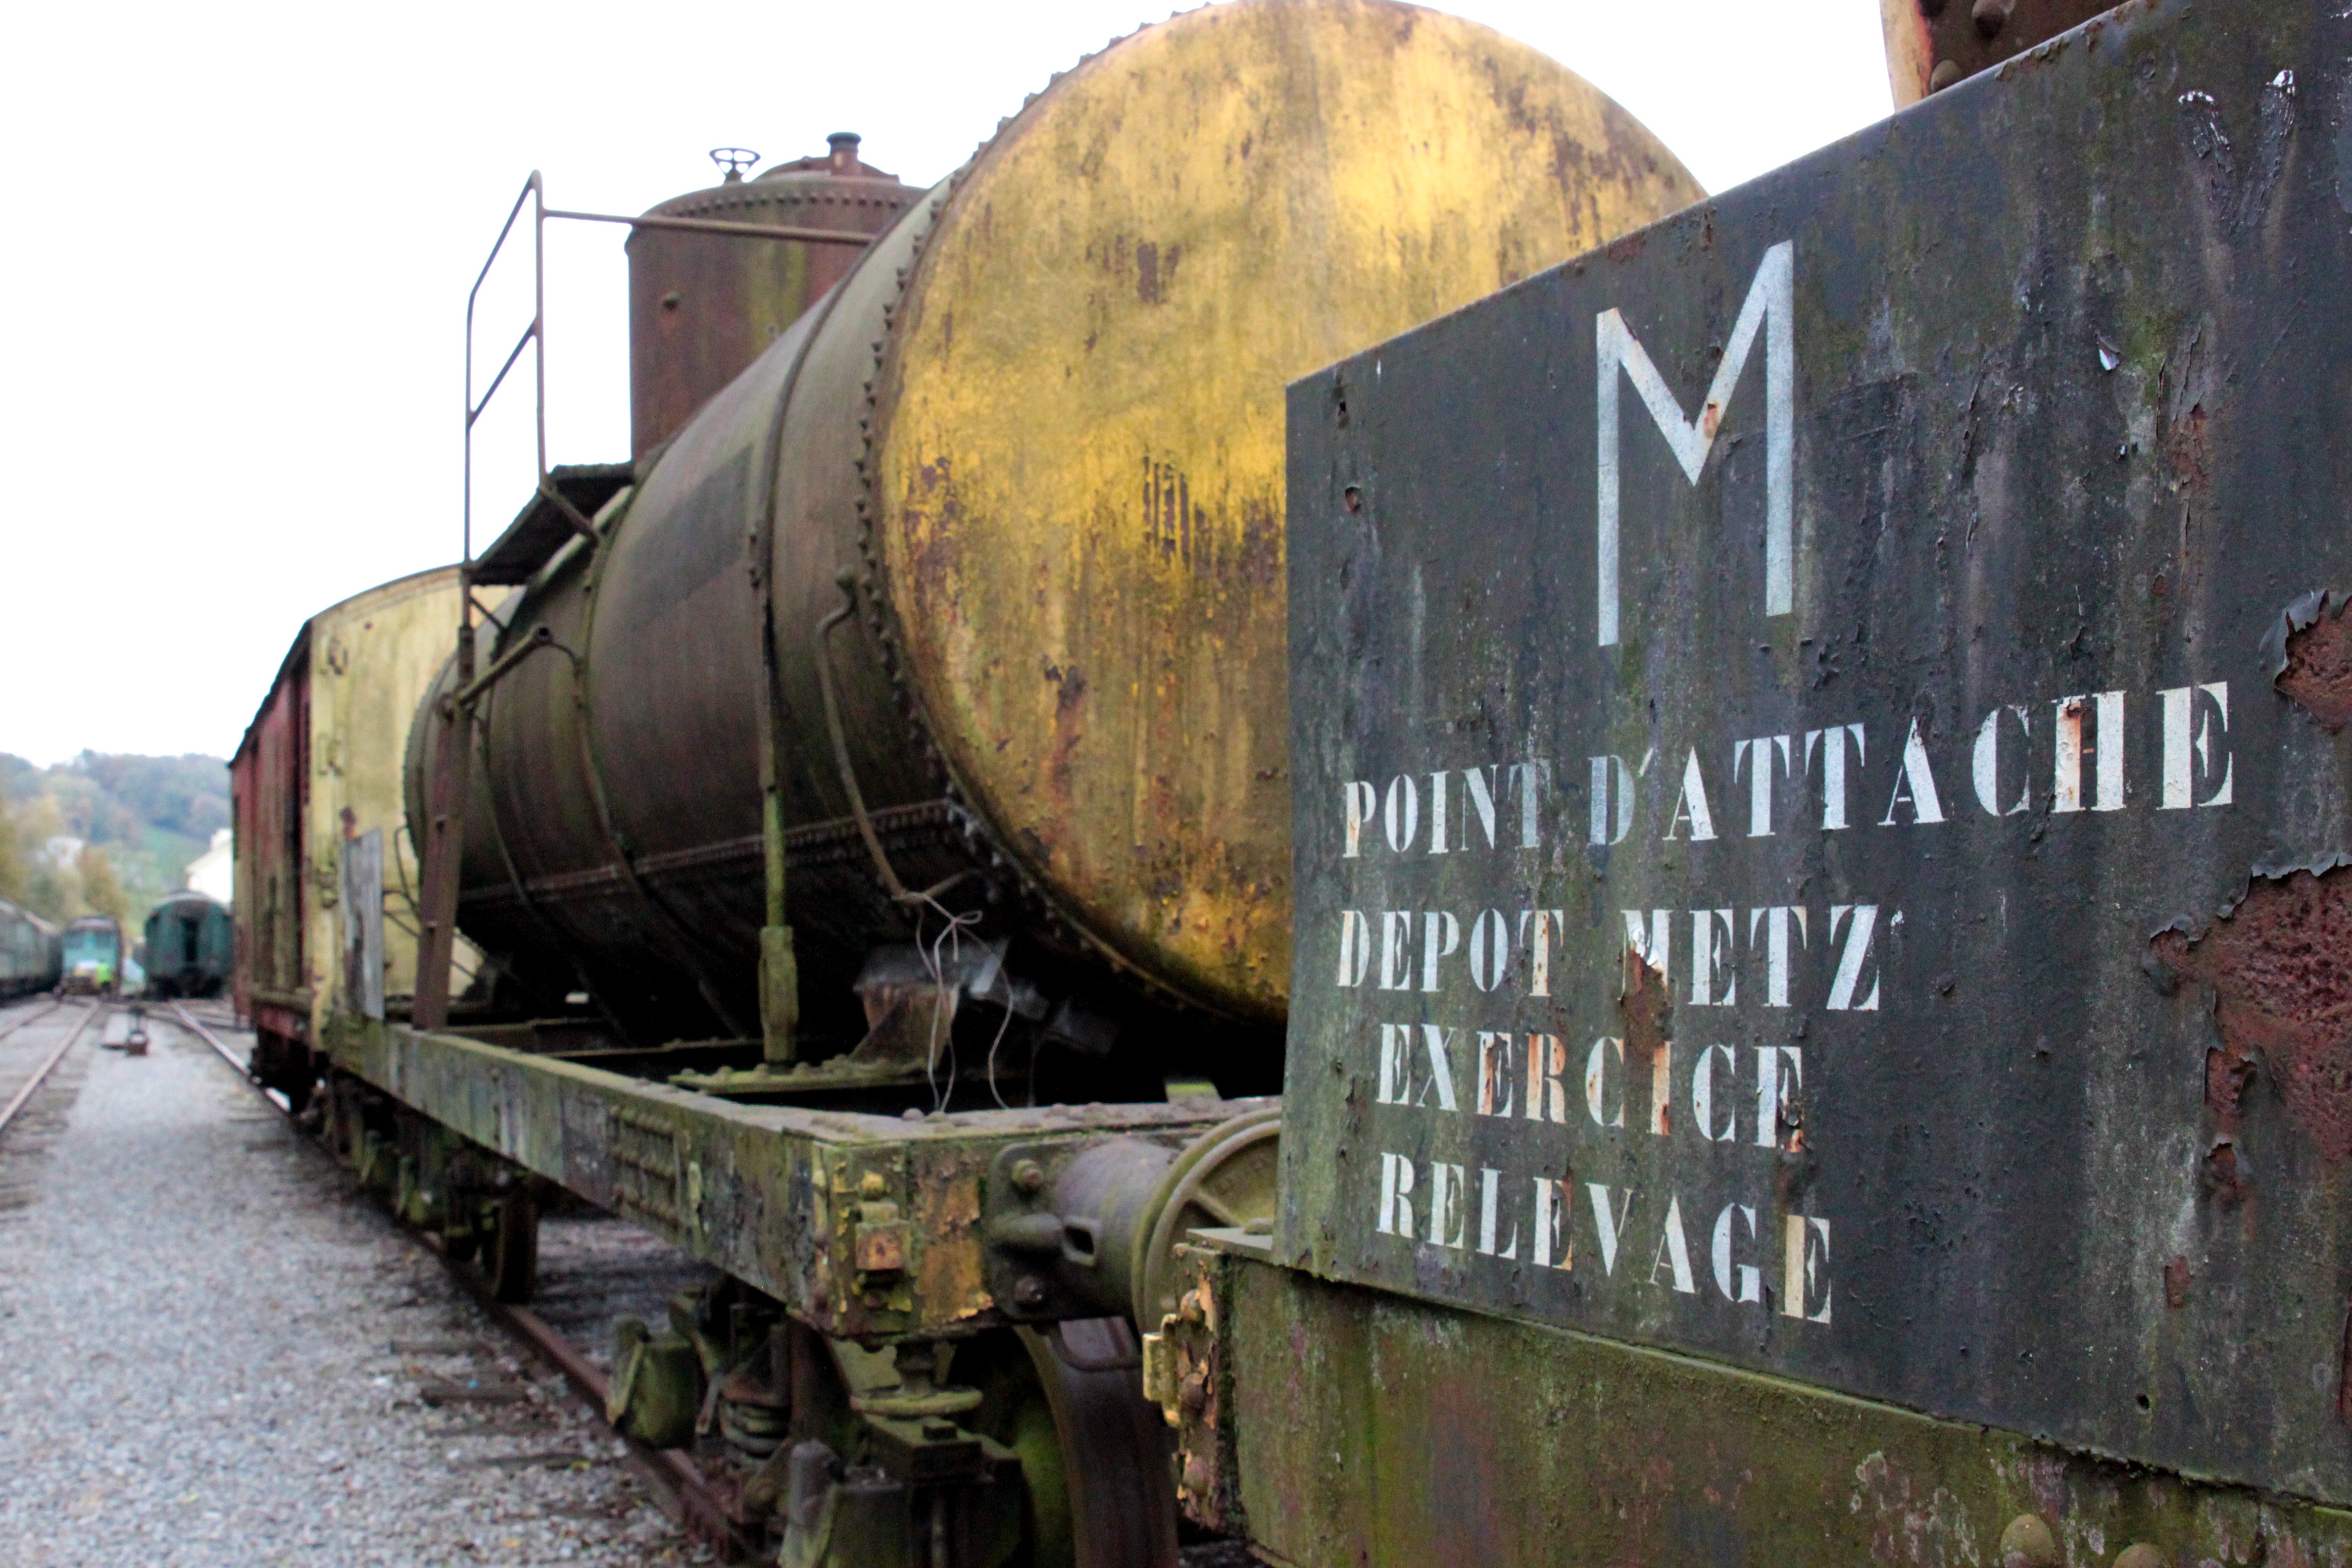
track, railway, wagon, old, train, transport, vehicle, locomotive, rusted, trains, wreck, railway station, seemed, railway carriages, stainless, siding, discarded, rail transport, gleise, obsolete, retired, turned off, rolling stock, railroad car